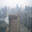
Label: skyscraper